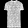
Label: T - shirt / top